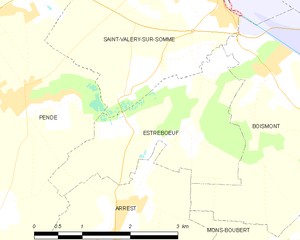
Carte des communes françaises Estrébœuf